Wuding Road station

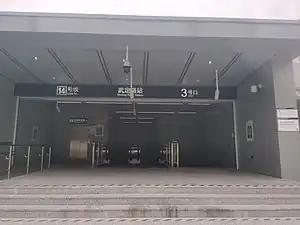
Exit 3 of Wuding Road Station

Wuding Road is a station that is part of Line 14 of the Shanghai Metro. Located at the intersection of Wuding Road and South Wuning Road in the city's Jing'an District, the station opened with the rest of Line 14 on December 30, 2021.